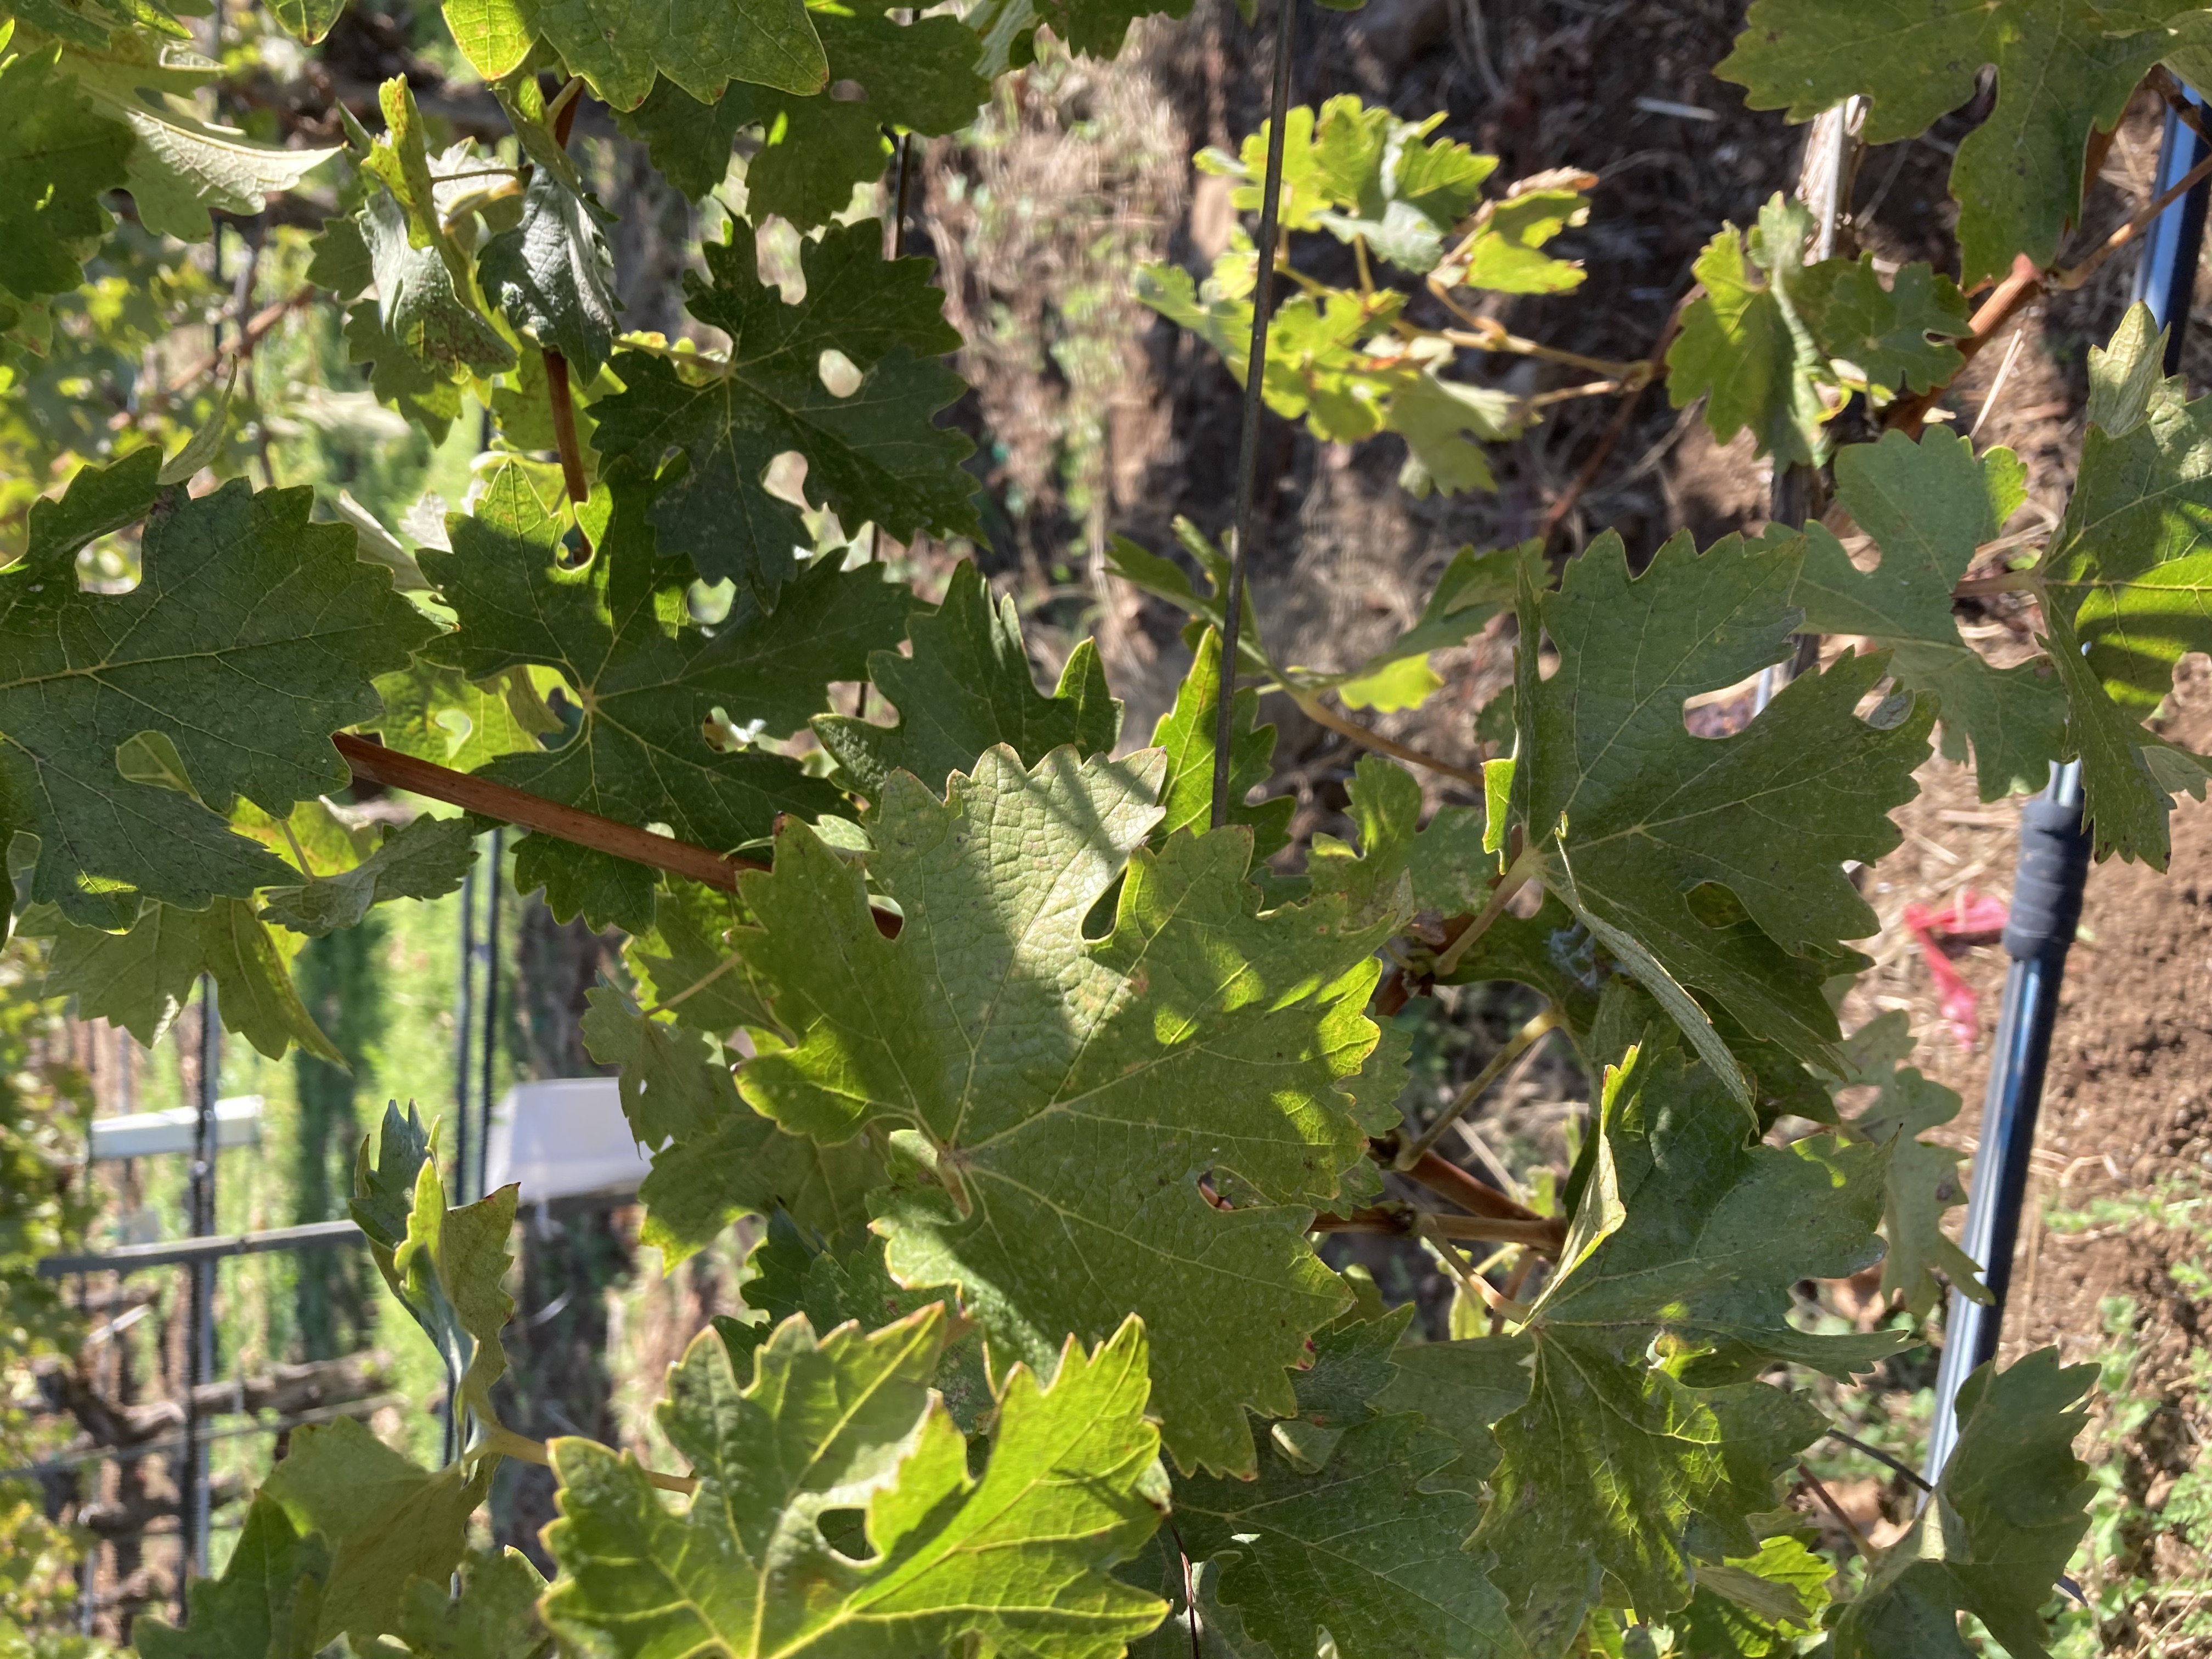
Label: No Virus